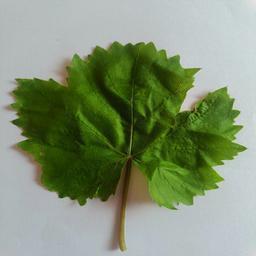
Label: Healthy Leaves